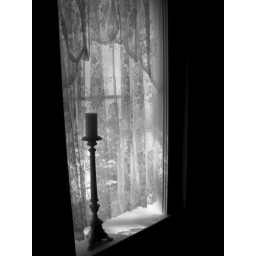
candle in the window